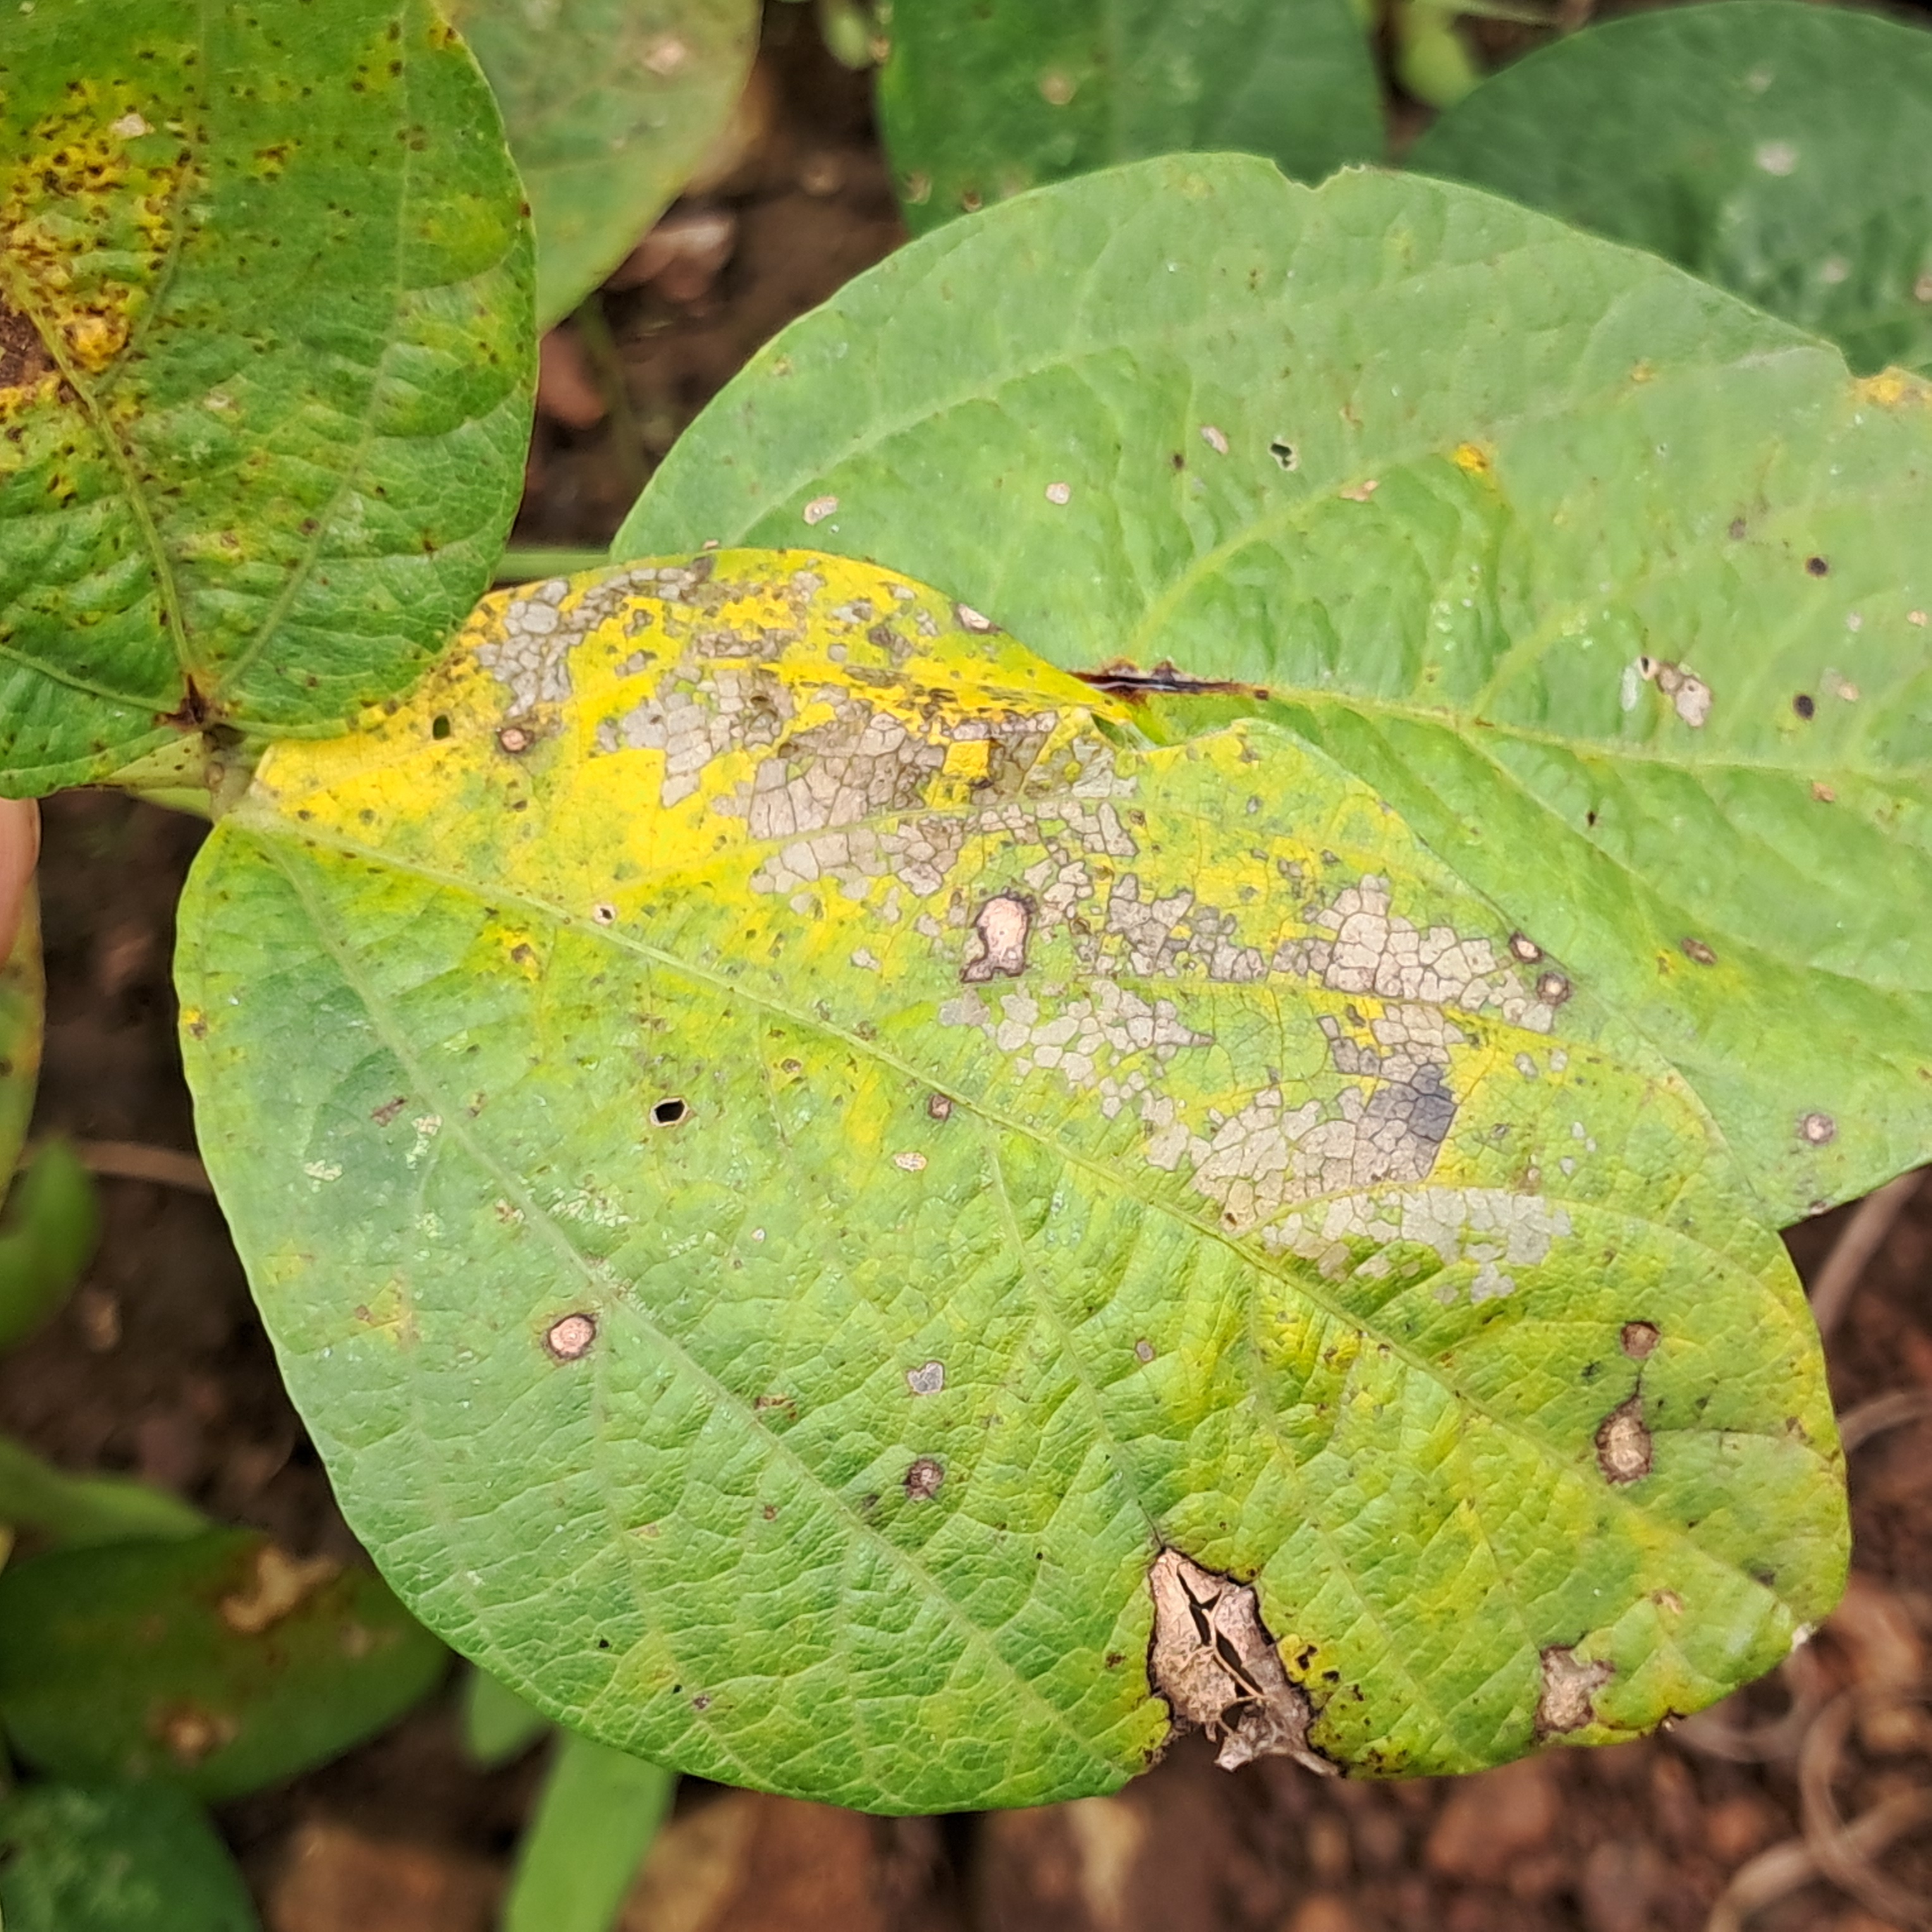
Label: Caterpillar_Semilooper_Pest